History of the Massachusetts Institute of Technology

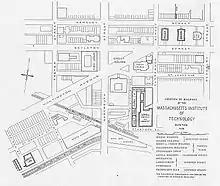
A 1905 map of MIT's Boston campus

Rogers wrote Francis Amasa Walker in June 1880 to offer him the Presidency. Because no alumni of MIT were of sufficient age to fill the position, most scientific leaders lacked executive experience, and few leaders shared the founder's, faculty's, or Corporation's vision for the young technical institute, Walker's previous experience and reputation made him uniquely qualified for the position. Walker ultimately accepted in early May and was formally elected President by the MIT Corporation on May 25, 1881; however, the assassination attempt on President Garfield in July 1881 and the ensuing illness before Garfield's death in September upset Walker's transition and delayed his formal introduction to the faculty of MIT until November 5, 1881. On May 30, 1882, during Walker's first Commencement exercises, Rogers died mid-speech where his last words were famously "bituminous coal".